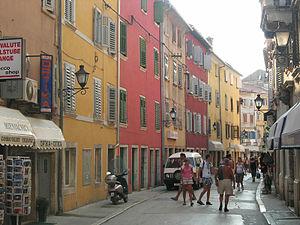
Rovinj ou Rovigno est une ville et une municipalité située en Istrie, dans le Comitat d'Istrie, en Croatie. Au recensement de 2001, la municipalité comptait 14 234 habitants, dont 65,94 % de Croates, 11,44 % d'Italiens et la ville seule comptait 13 467 habitants.